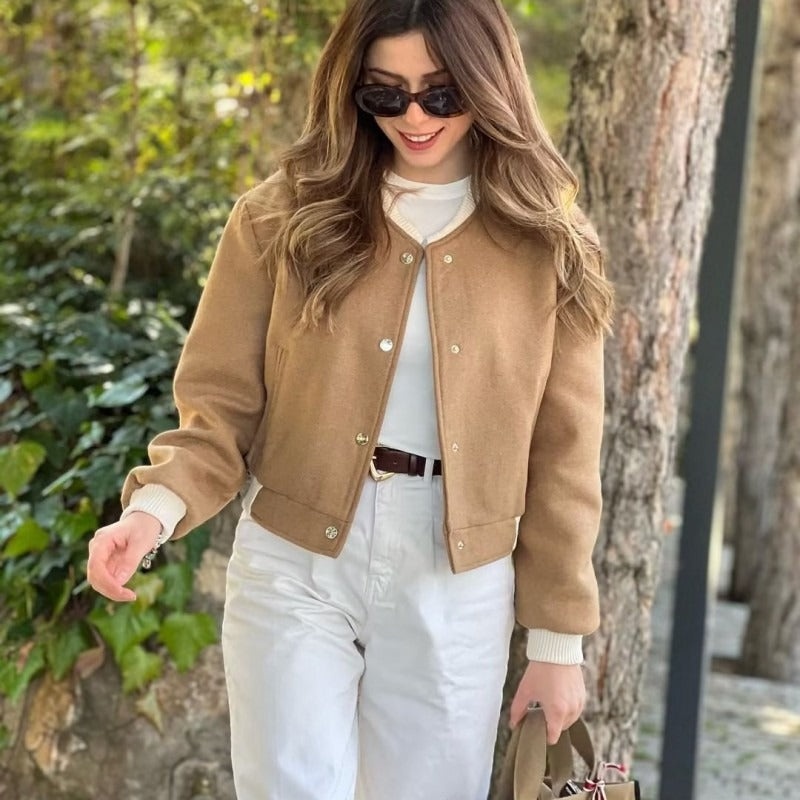
Kurze Damenjacke im lässigen Design mit Metallknöpfen - Liora
Urban inspirierte Kurzjacke mit minimalistischer Struktur und cleanem Finish. Sie verfügt über einen Rundhalsausschnitt, einen Metallknopfverschluss vorne und gerippte Bündchen für einen bequemen Sitz. Der leicht taillierte, gerade Schnitt akzentuiert die Silhouette, ohne die Bewegungsfreiheit einzuschränken. Ideal für Looks in der Übergangszeit, die Komfort mit modernem, funktionellem Stil kombinieren. Ein vielseitiges Kleidungsstück, das von lässigen Outfits bis hin zu anspruchsvolleren Ensembles für den Alltag alles ergänzt.
Brand: Zuramo
Category: Apparel & Accessories > Clothing > Outerwear > Coats & Jackets > Bolero Jackets